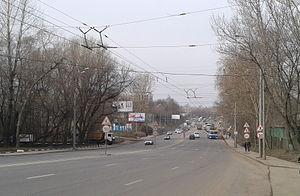
Khoroshovskoye chaussée (route publique), Moscou, RussieРусский: Хорошёвское шоссе, Москва, Россия, апрель 2014 года, самый конец шоссе, путепровод МКМЖД разобран